Berlin–Dresden railway

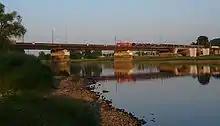
Niederwartha railway bridge over the Elbe

Preliminary planning for the upgrade began in 2002. Following a decision by the Mediation Committee of the federal parliament to reduce subsidies in December 2003, numerous new construction and upgrade measures in the transport infrastructure, including those on the Berlin–Dresden railway line, were delayed. The first construction stage was therefore divided into several implementation stages. As part of the first implementation stage, the upgrade would only took place from Doberlug-Kirchhain to around Hohenleipisch and between Wünsdorf and Neuhof with a total length of by the end of 2006. In 2005, the federal government stopped the work. In April 2007, Deutsche Bahn also listed the further upgrade of the line among the "projects postponed in the medium term". Planning was resumed in 2009. The upgrade of the following section from Doberlug-Kirchhain to Brenitz and Sonnewalde, including signalling and safety technology, took place from the end of 2010 to 2011.